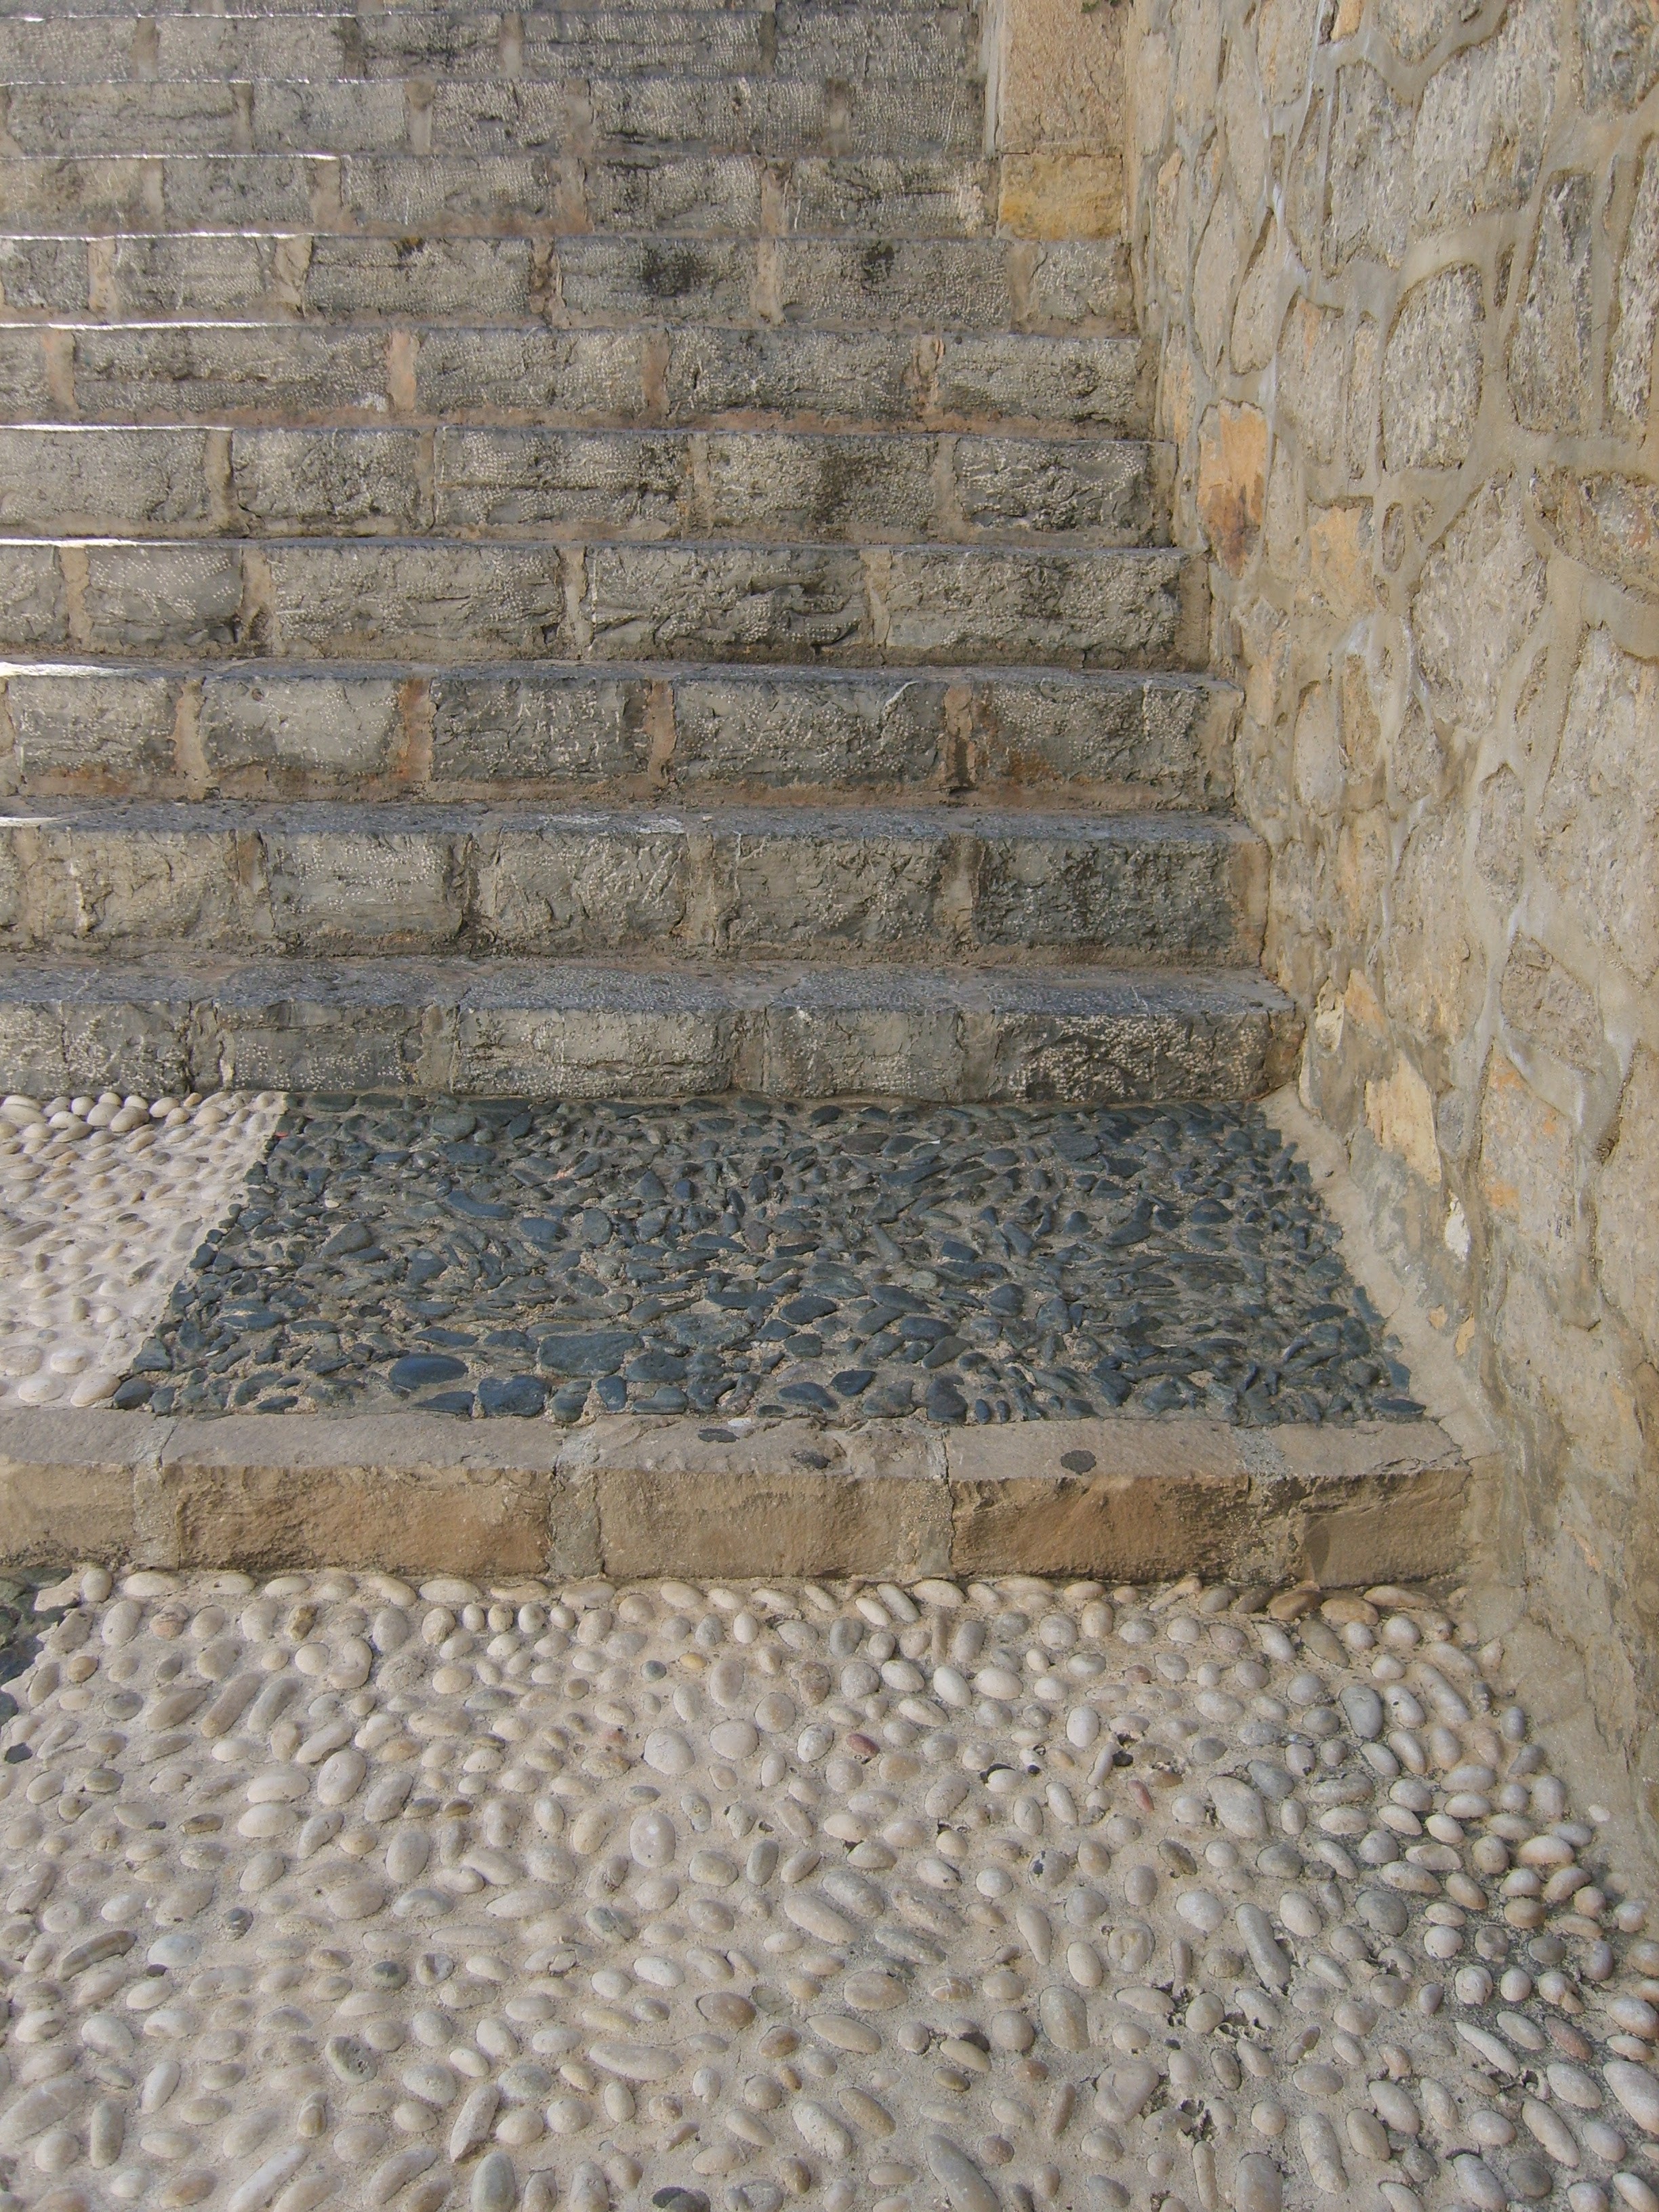
rock, architecture, floor, old, wall, stone wall, brick, material, brickwork, trap, flooring, stone carving, climbing stairs, ancient history